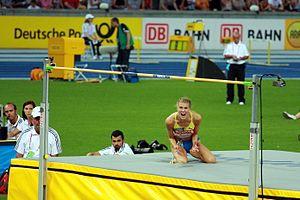
Emma Anna-Maria Green est une athlète suédoise spécialiste du saut en hauteur, médaillée de bronze aux championnats du monde de 2005.